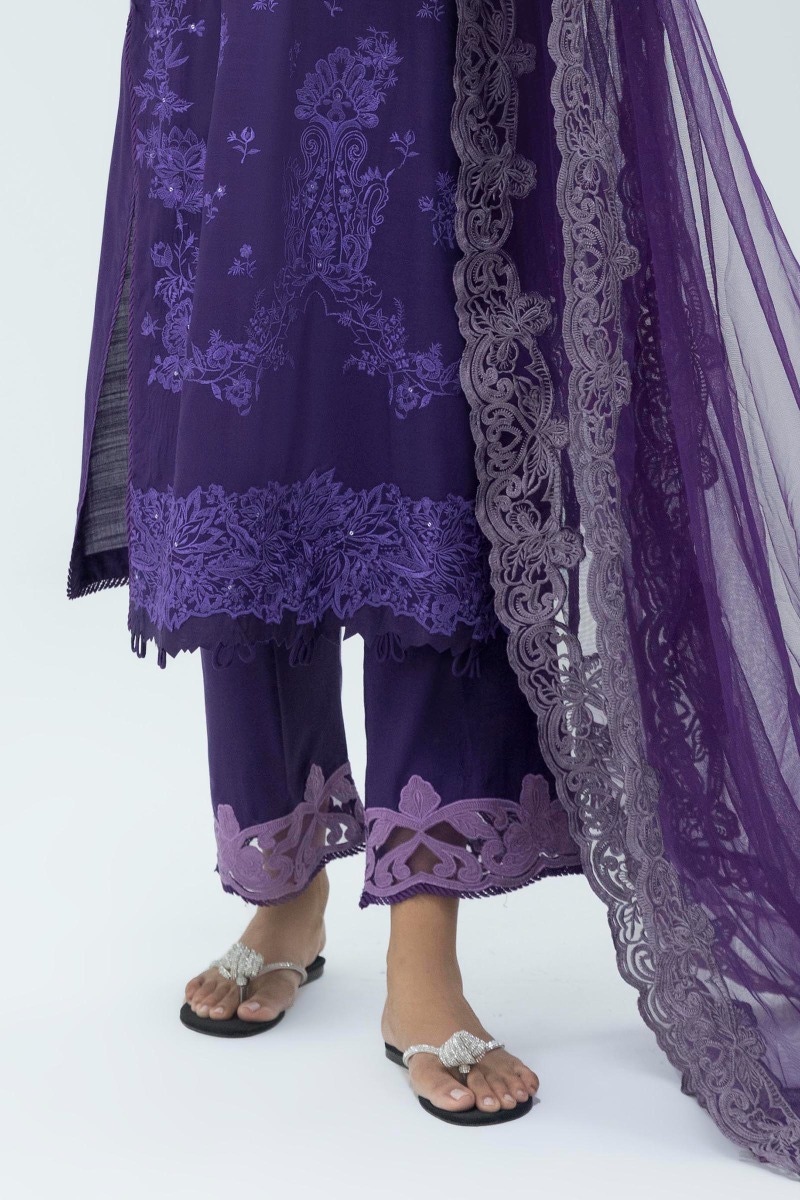
purple embroidered salwar suit